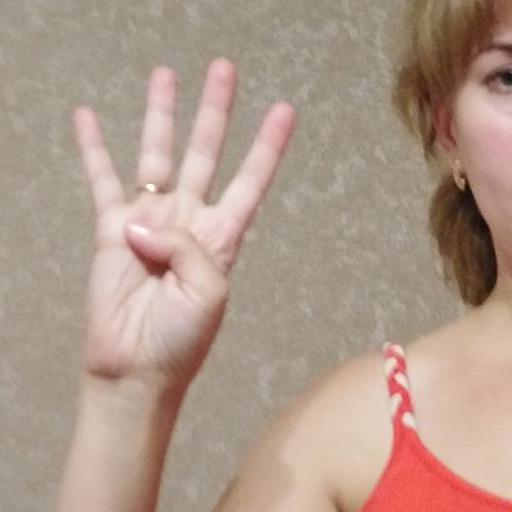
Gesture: four